Claude and Starck

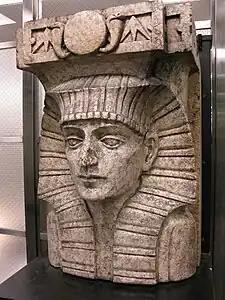
Ornament from the Levitan Building (1928) at 15-19 W. Main Street, Madison, razed 1974

Claude and Starck was an architectural firm in Madison, Wisconsin, at the turn of the twentieth century. The firm was a partnership of Louis W. Claude (1868–1951) and Edward F. Starck (1868–1947). Starck apprenticed with Edward Townsend Mix in Milwaukee. Established in 1896, the firm dissolved in 1928. The firm designed over 175 buildings in Madison.